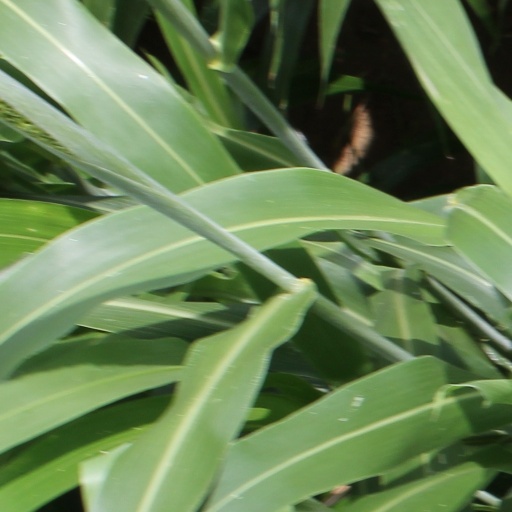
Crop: sorghum